Fath al-Qal'i

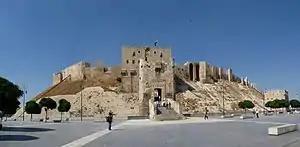
The Citadel of Aleppo in 2010. Fath was the governor of the citadel under Mansur ibn Lu'lu' and derived his surname "al-Qal'i" (of the Citadel) from this position.

On 7 January 1016, Fath rebelled against Mansur in probable collusion with Salih. The rebellion was precipitated by Fath's awareness of Mansur's intrigues against him; Mansur accused Fath of connivance with Salih. Fath's action prompted Mansur to flee Aleppo. An agreement was reached between Fath and Salih on the morning of the rebellion to fulfill Mansur's agreement with the latter regarding the sharing of the Emirate of Aleppo's revenues. However, at the same time, Fath aimed to further secure his position by appealing to the Fatimid governor of Afamiyah, Ali al-Dayf, to send troops to Aleppo, which al-Dayf did. Fath also wrote to Fatimid Caliph al-Hakim and gave the latter his allegiance. Al-Hakim thanked Fath and bestowed on him the title of "mubārak al-dawla wa-saʿīd-hā" (blessed and happiness of the State).